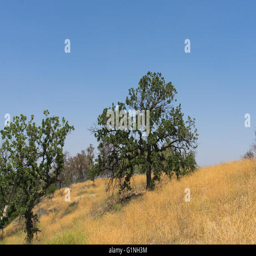
cluster of oak trees grow in the hills